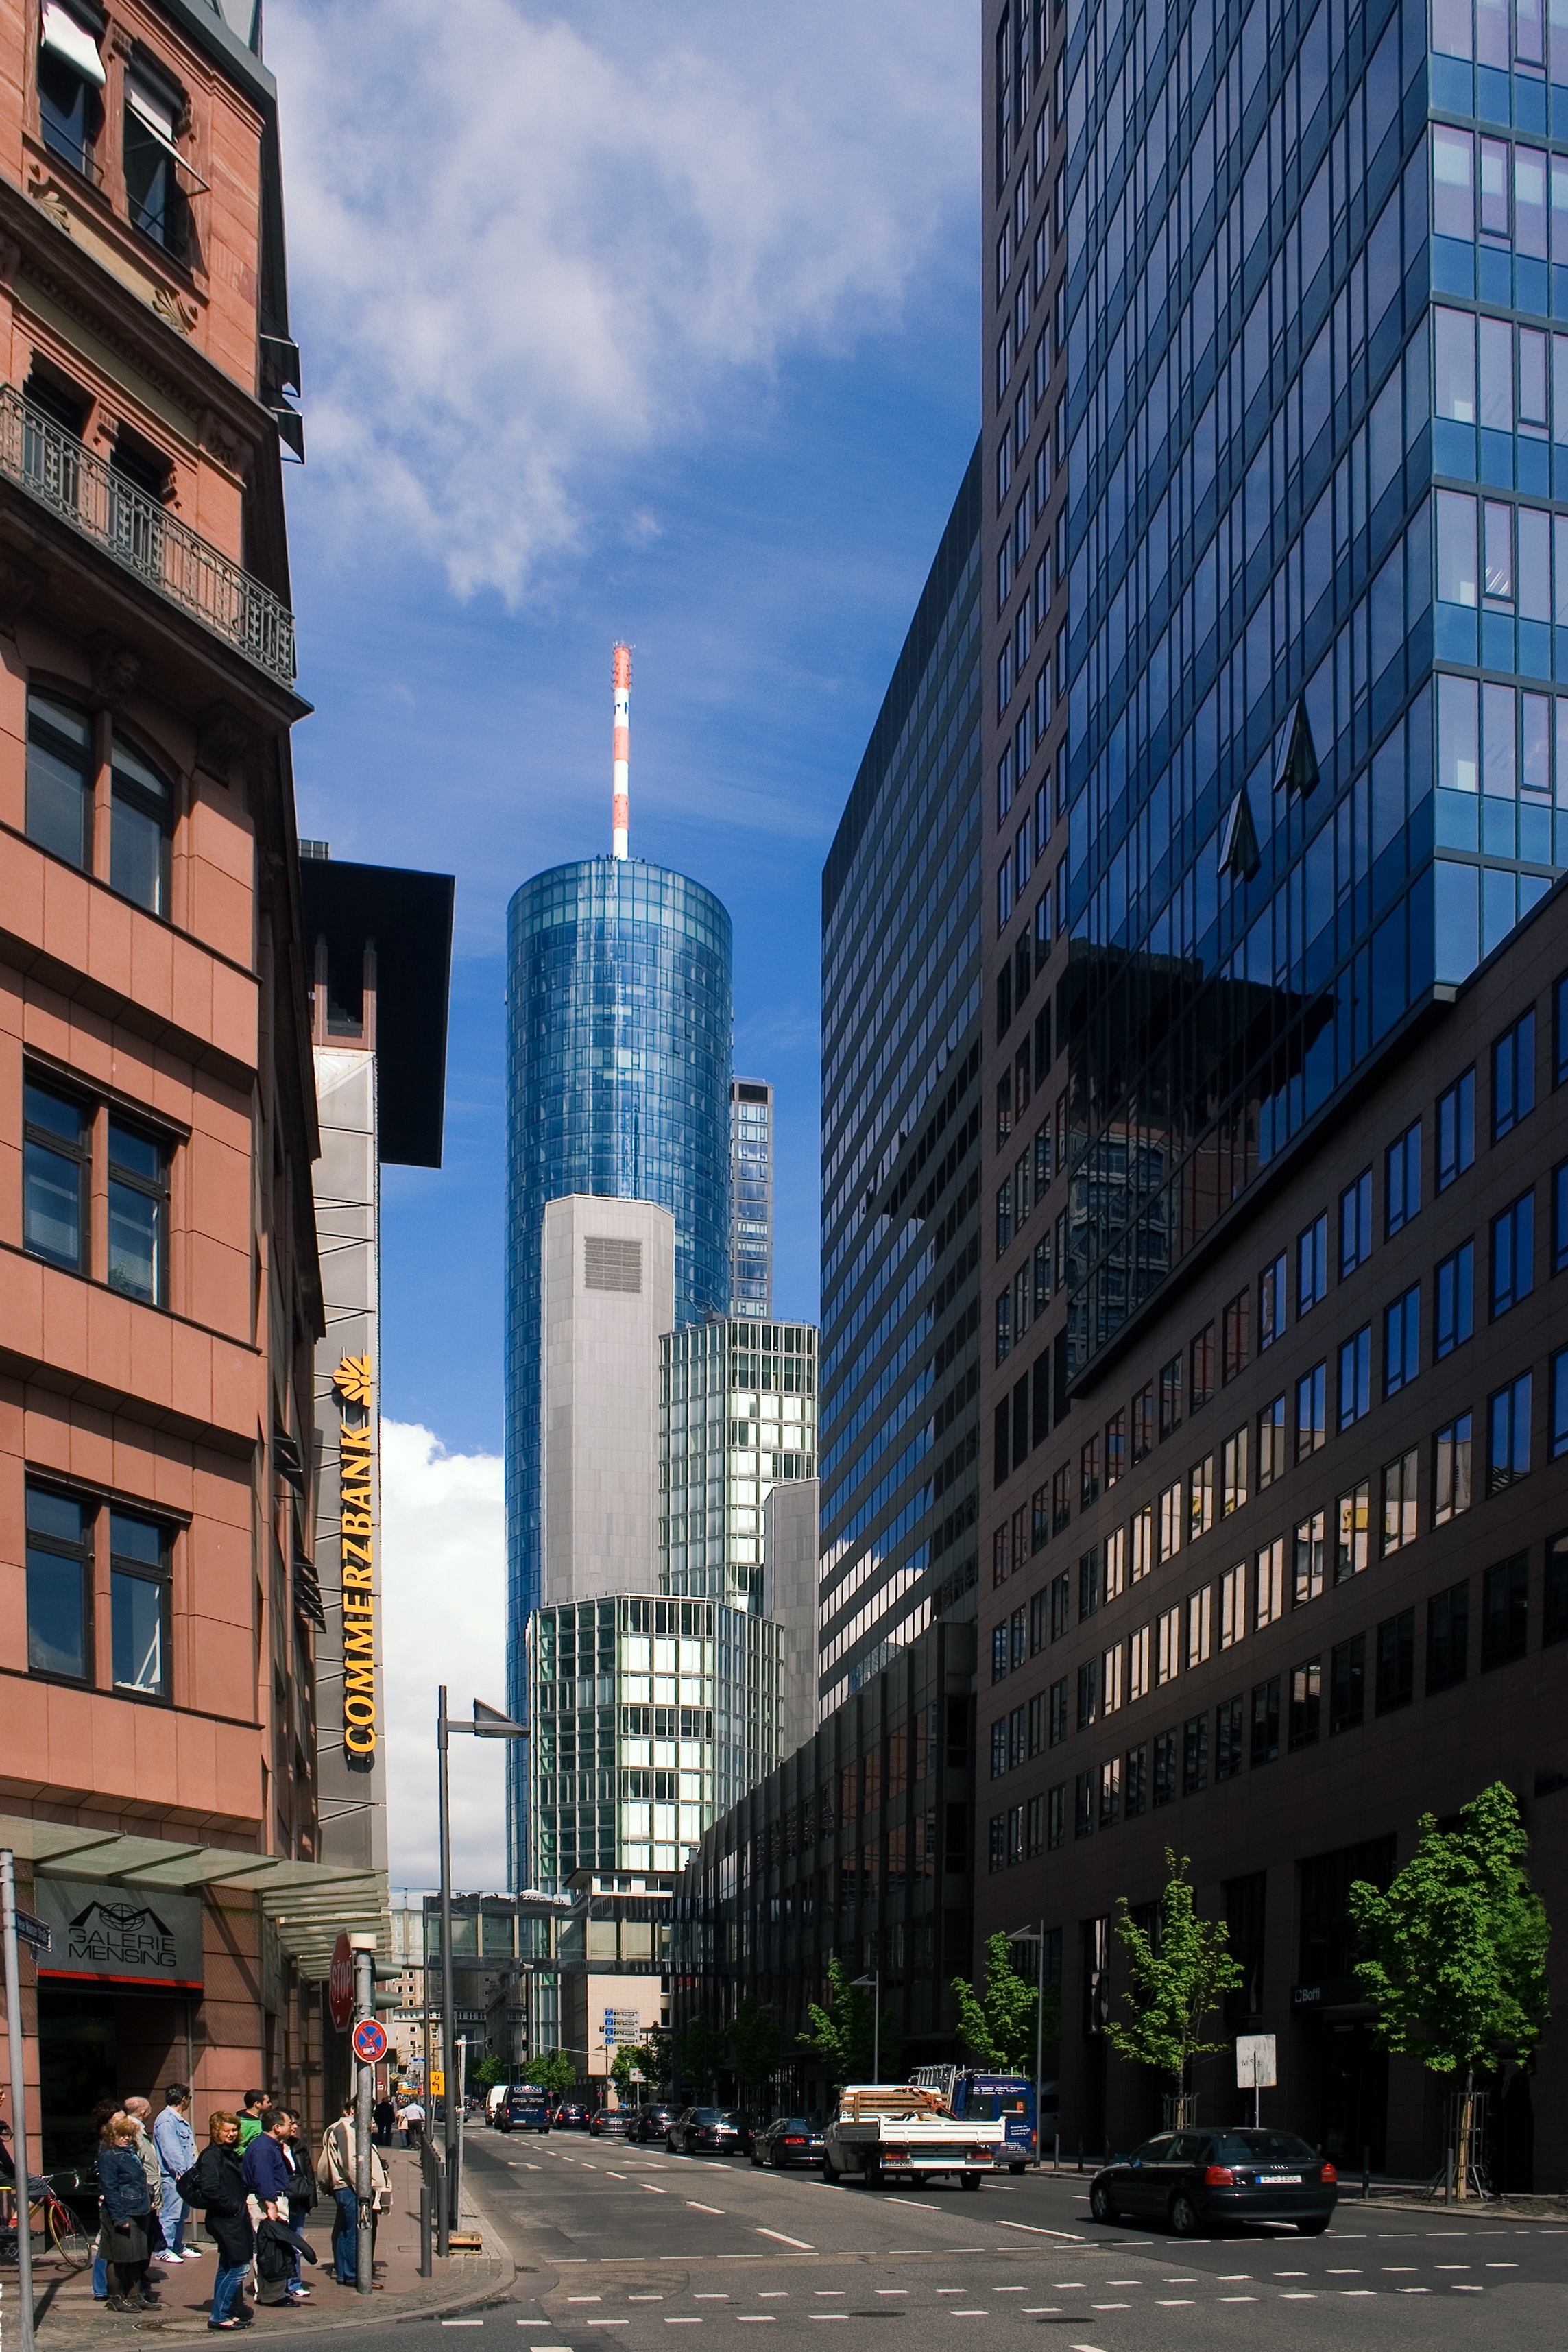
architecture, road, skyline, street, city, skyscraper, cityscape, downtown, tower, landmark, facade, lane, tower block, skyscrapers, infrastructure, germany, frankfurt, metropolis, neighbourhood, financial centre, urban area, residential area, geographical feature, human settlement, metropolitan area